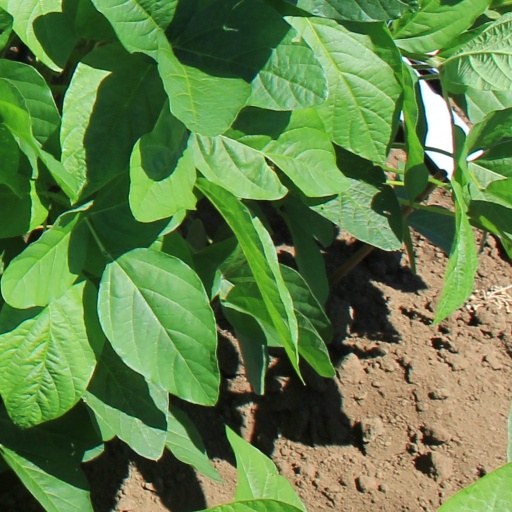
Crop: soybean